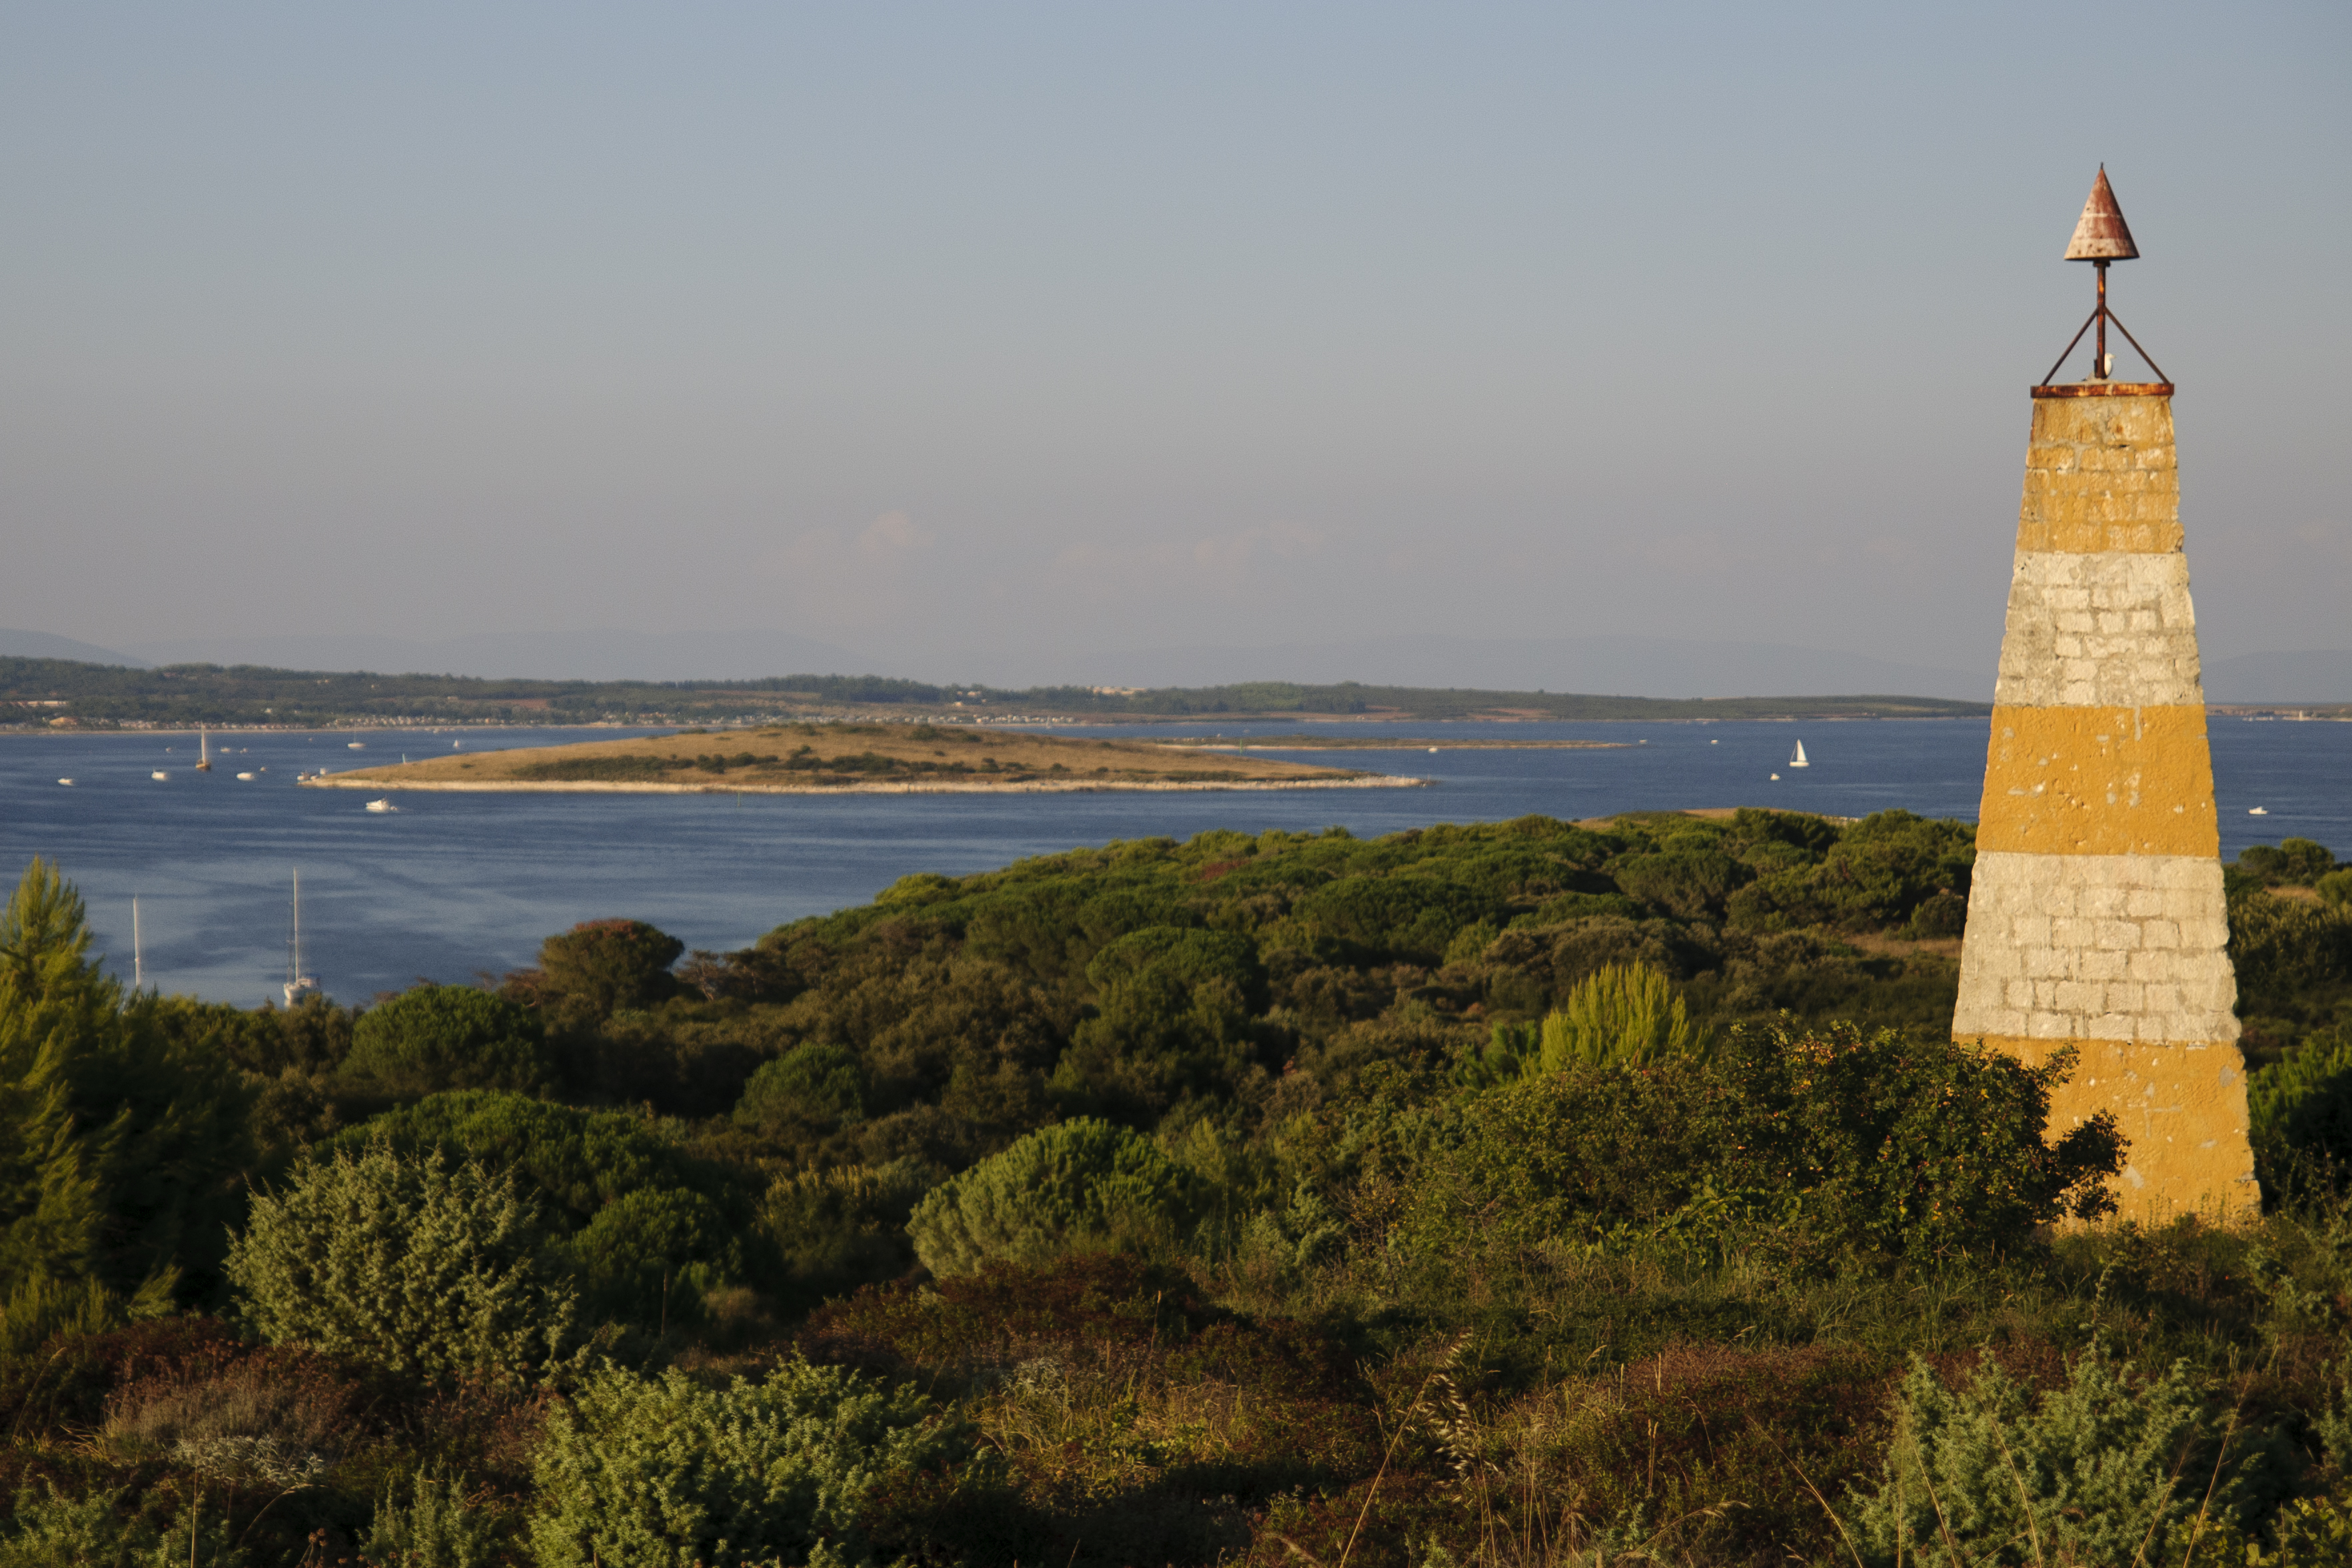
landscape, sea, coast, tree, rock, ocean, horizon, lighthouse, hill, shore, cliff, dusk, tower, bay, nikon, croatia, cape, rovigno, rovinj, hvratska, d300